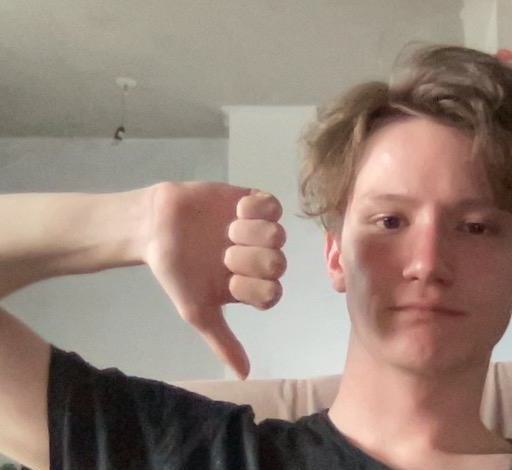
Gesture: dislike